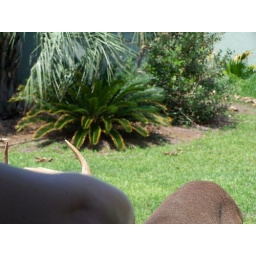
I was scared he would try to jump in the car and go home with us!